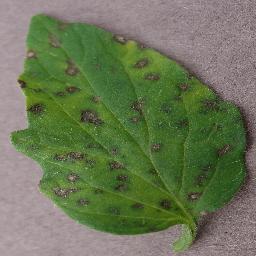
Label: Tomato___Septoria_leaf_spot